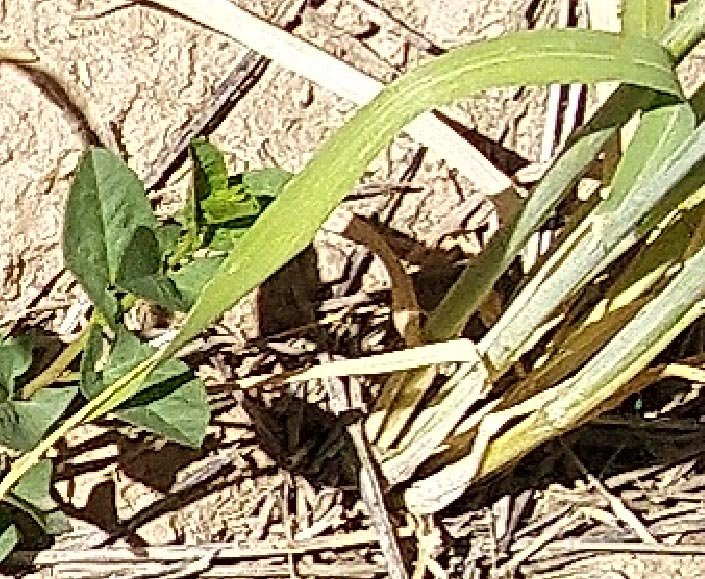
Label: Wheat___Healthy